New Hampshire State Union Armory

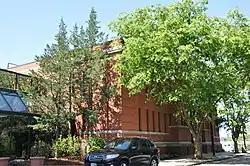

The New Hampshire State Union Armory is a historic armory building at 60 Pleasant Street in Manchester, New Hampshire. Built in 1904, this large brick building was the first armory building in the state, and is a distinct example of Romanesque architecture. The building was listed on the National Register of Historic Places in 1982.